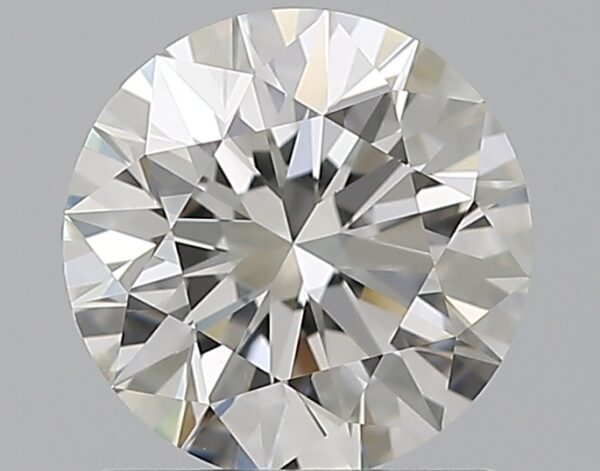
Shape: round
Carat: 1.01
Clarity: VS1
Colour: H
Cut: EX
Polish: EX
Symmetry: EX
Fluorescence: F
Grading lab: GIA
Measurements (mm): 6.42 x 6.46 x 4.01